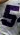
Number: 5